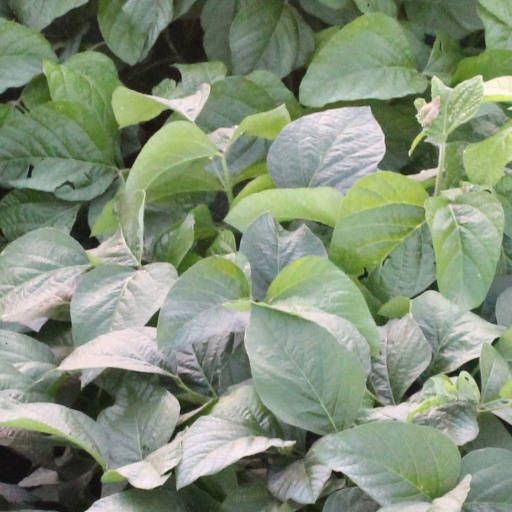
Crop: soybean